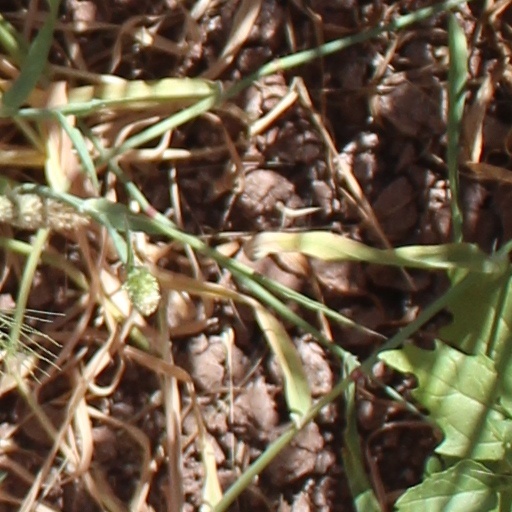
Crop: wheat